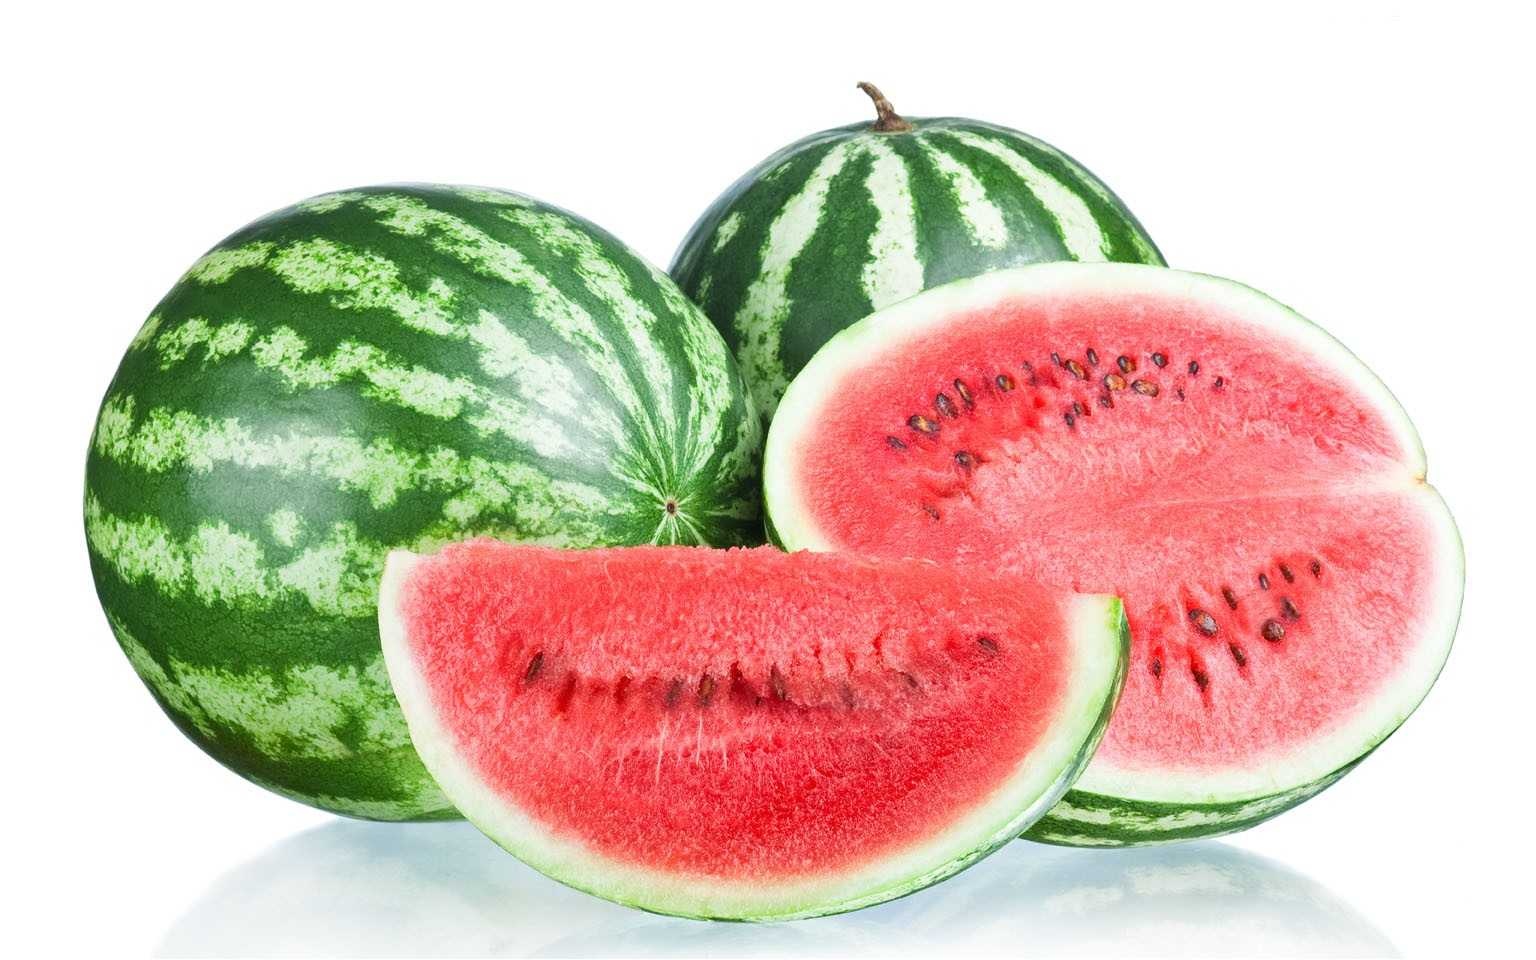
Label: Watermelon